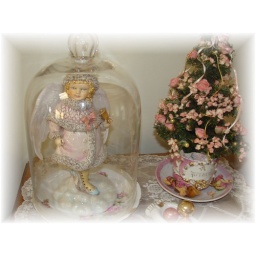
Vintage-style girl on antique rose plate, under cloche, little tree adorned with roses in an antique cup. (2008)